Cucurbita

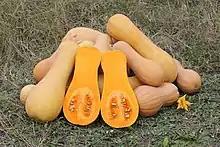
"C. moschata" 'Butternut'

The ancestral species of the genus "Cucurbita" were present in the Americas before the arrival of humans, and are native to the Americas. The likely center of origin is southern Mexico, spreading south through what is now known as Mesoamerica, into South America, and north to what is now the southwestern United States. Evolutionarily speaking, the genus is relatively recent in origin, dating back to the Holocene, whereas the family Cucurbitaceae, represented in "Bryonia"-like seeds, dates to the Paleocene. Recent genomic studies support the idea that the "Cucurbita" genus underwent a whole-genome duplication event, increasing the number of chromosomes and accelerating the rate at which their genomes evolve relative to other cucurbits. No species within the genus is entirely genetically isolated. "C. moschata" can intercross with all "Cucurbita" species, though the hybrid offspring may not be fertile unless they become polyploid.